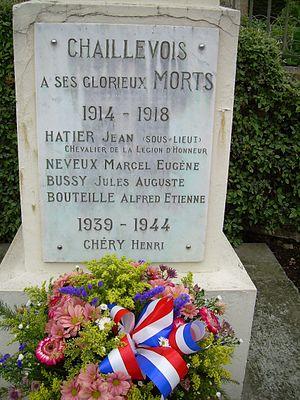
Monument aux morts Chaillevois détail
Chaillevois est une commune française située dans le département de l'Aisne, en région Hauts-de-France.